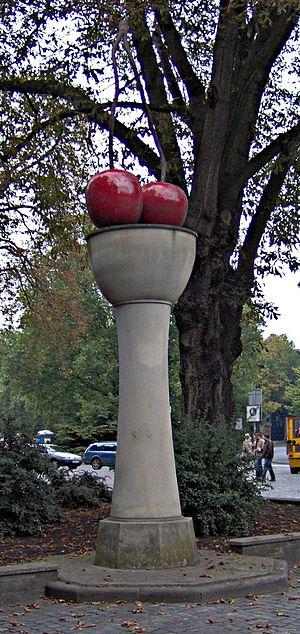
Thomas Schütte, né le 16 novembre 1954 à Oldenbourg, RFA, est un artiste et sculpteur allemand.